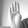
ASL letter: B